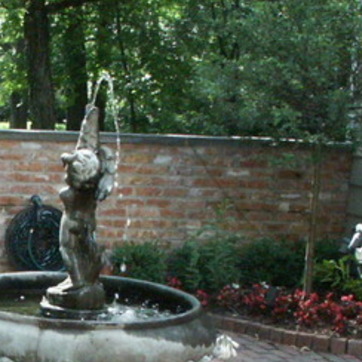
Material: brick